De Gule Spejdere i Danmark – Baden-Powell spejderne

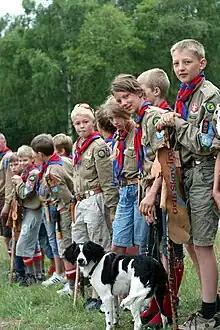
Gule Spejdere members.

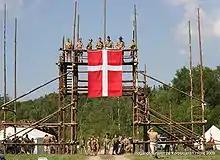
Gule Spejdere camp gateway.

The Yellow Scouts of Denmark — Baden-Powell Scouts (De Gule Spejdere i Danmark) were founded on 25 February 1984 as "Det Danske Pige- og Drenge Spejderkorps" with the aim of returning to a more traditional Scouting approach as a response to changes in the mainstream Danish Scouting movement.